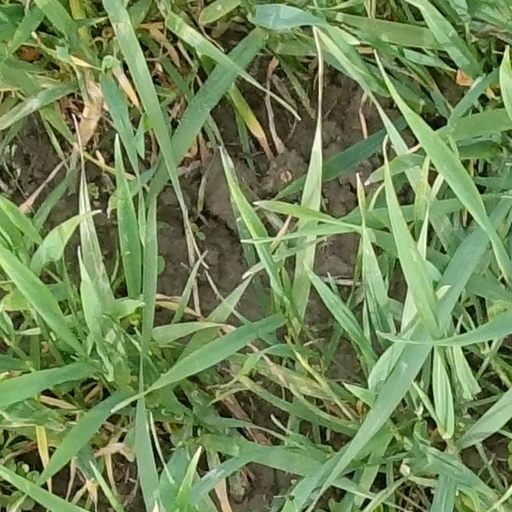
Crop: wheat